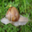
Label: snail